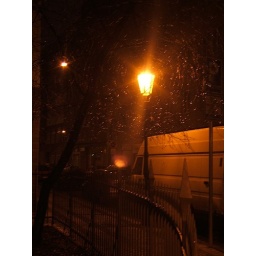
Magic tree near Fasser's home, look to the branches around the lamp